Women's suffrage in the United States

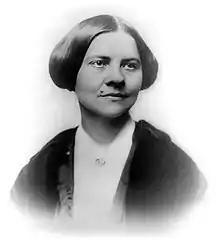
Lucy Stone

The first women's rights convention was the Seneca Falls Convention, a regional event held on July 19 and 20, 1848, in Seneca Falls in the Finger Lakes region of New York. Five women called the convention, four of whom were Quaker social activists, including the well-known Lucretia Mott. The fifth was Elizabeth Cady Stanton, who had discussed the need to organize for women's rights with Mott several years earlier. Stanton, who came from a family that was deeply involved in politics, became a major force in convincing the women's movement that political pressure was crucial to its goals, and that the right to vote was a key weapon. An estimated 300 women and men attended this two-day event, which was widely noted in the press.